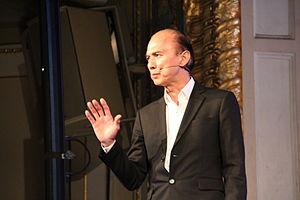
Jimmy Choo est un créateur de chaussures de luxe réputé internationalement, fondateur à Londres en 1996 de la marque de prêt à porter du même nom.